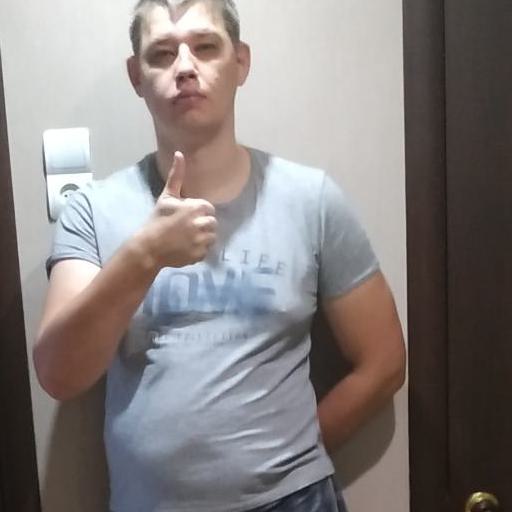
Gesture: like